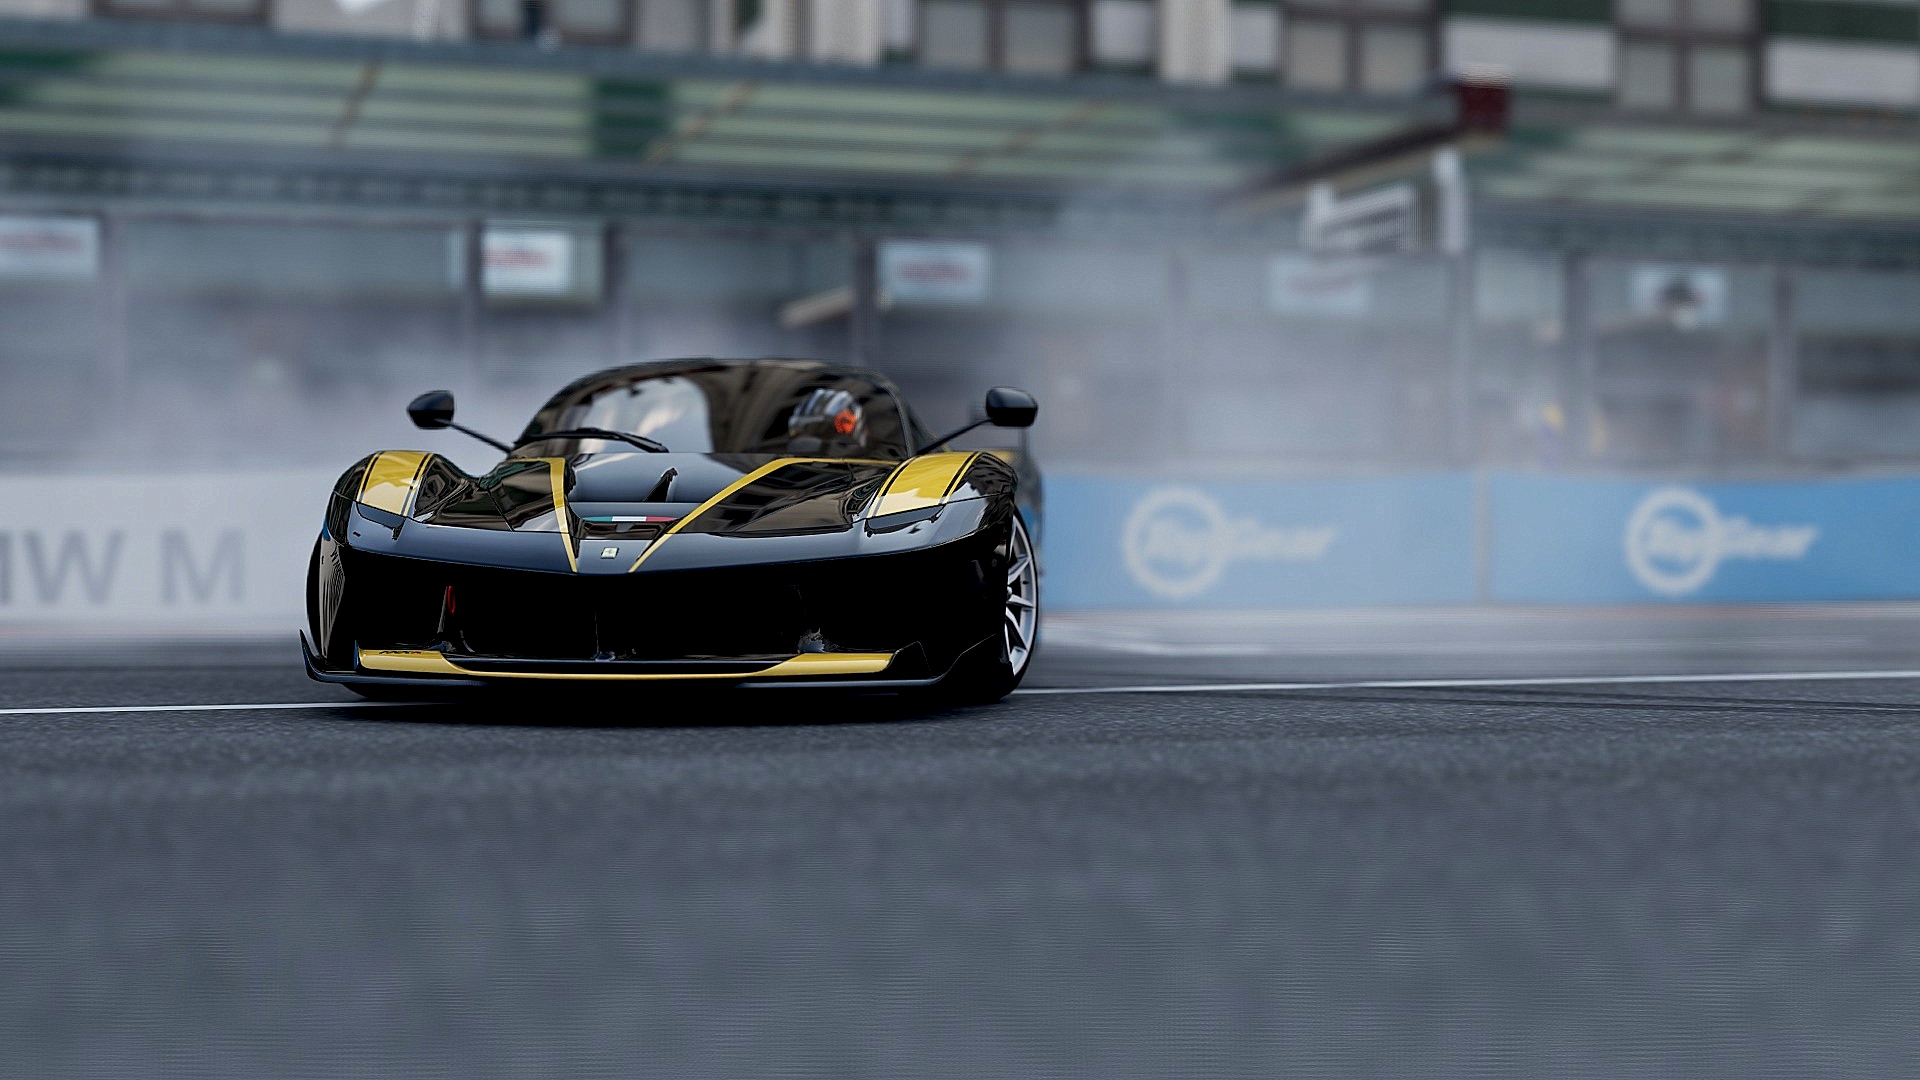
car, vehicle, sports car, race car, race, supercar, racing, race track, land vehicle, auto racing, automobile make, automotive design, luxury vehicle, performance car